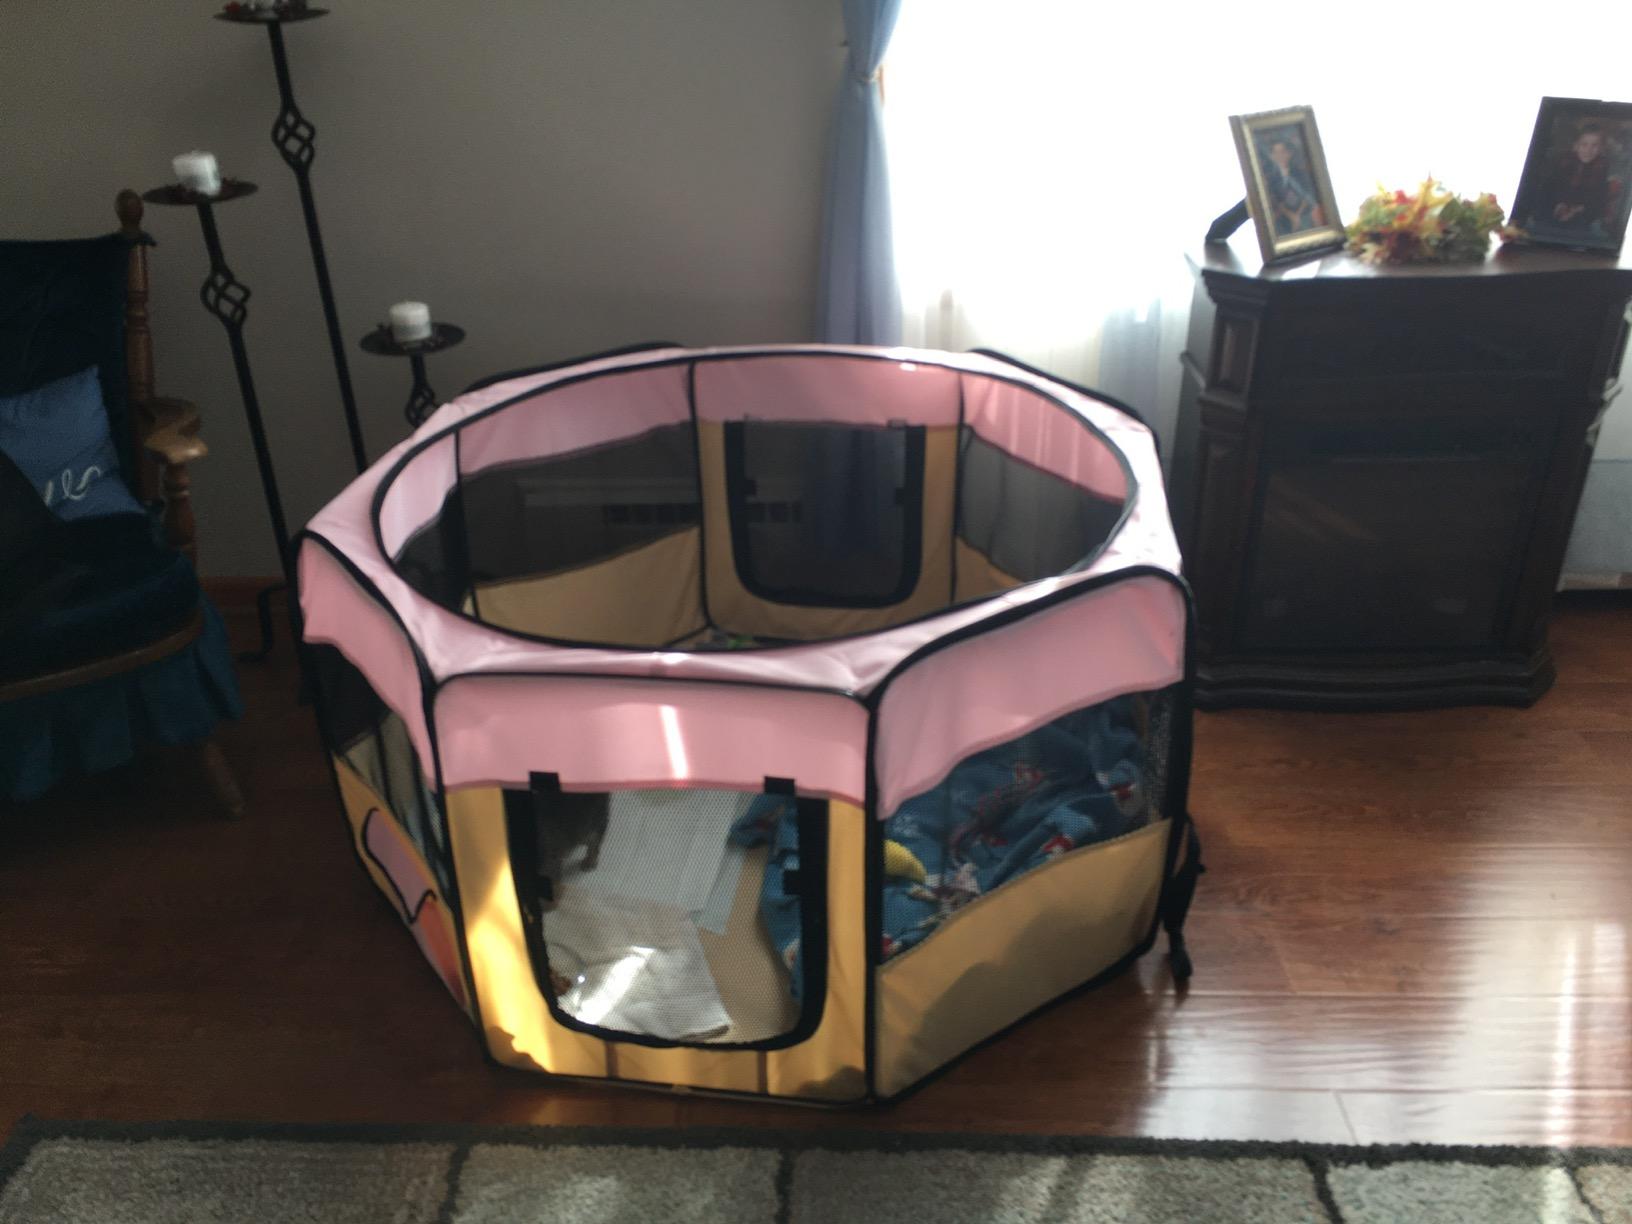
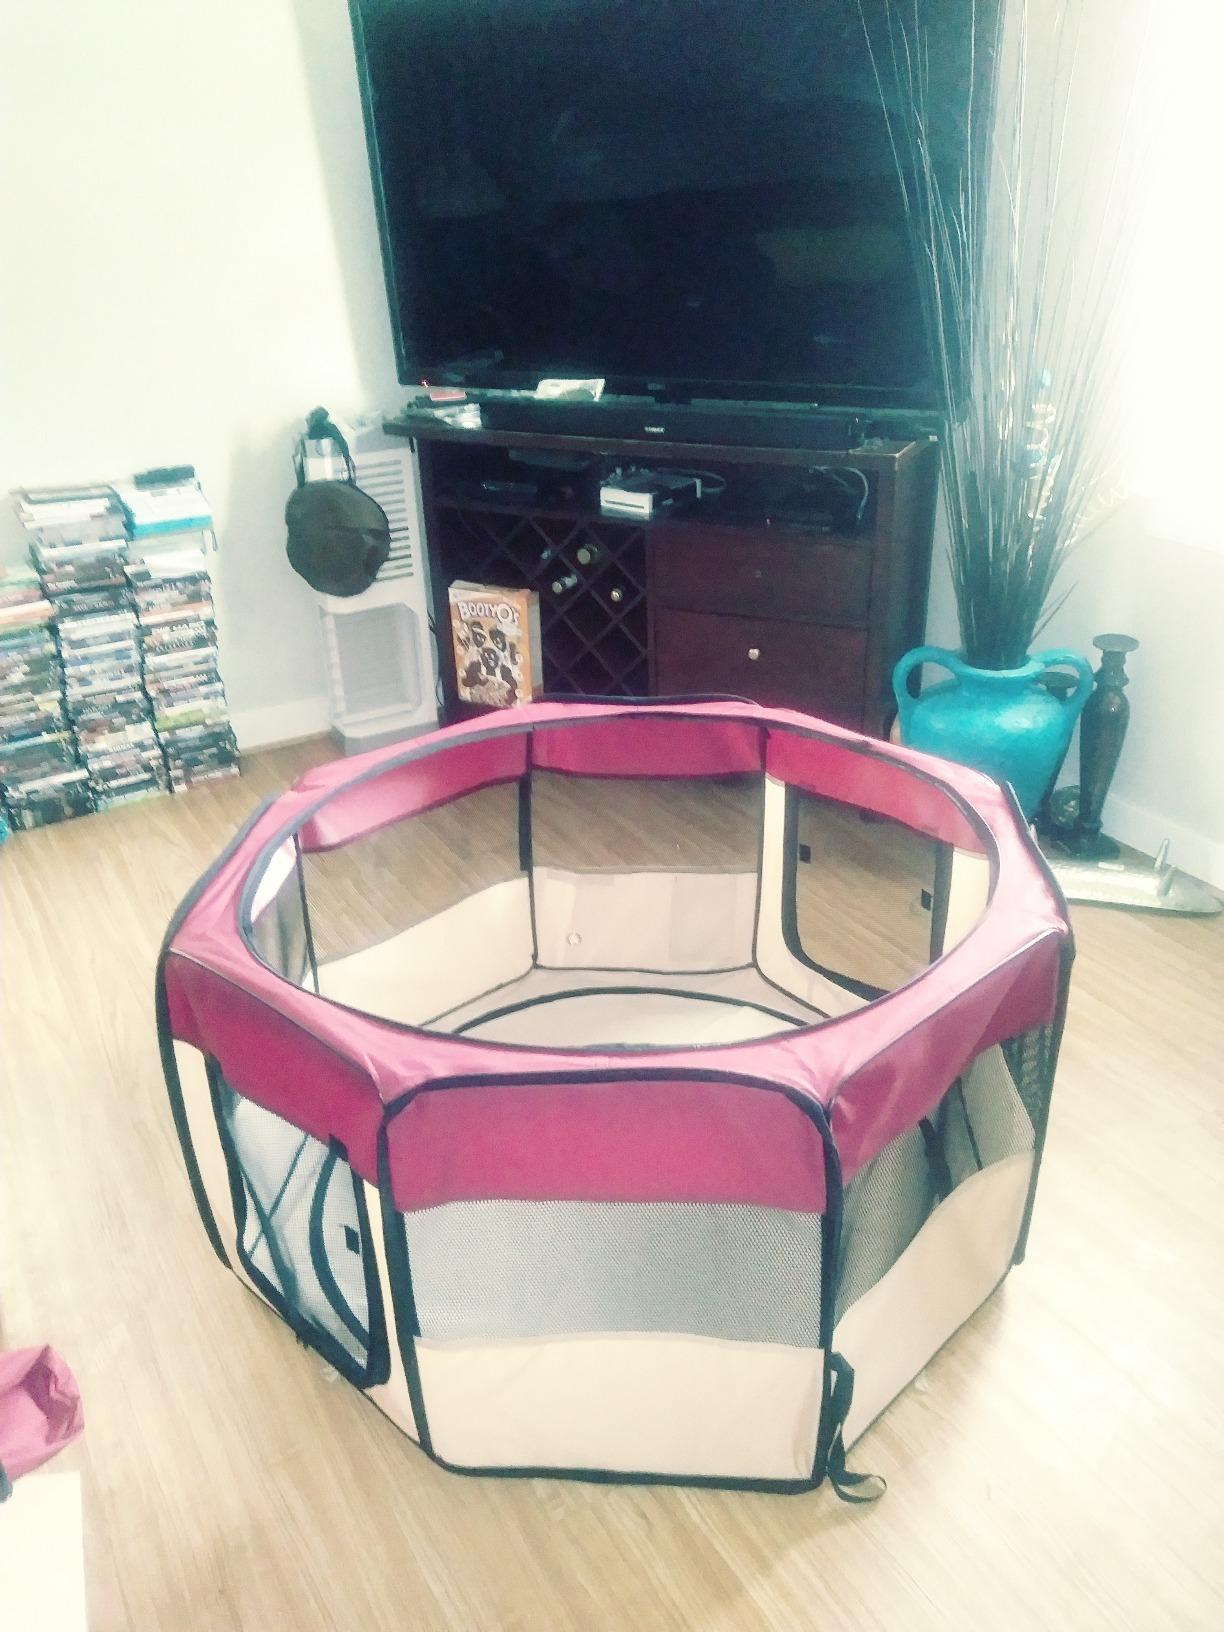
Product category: items_kennel
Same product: no